Patrice Esnault

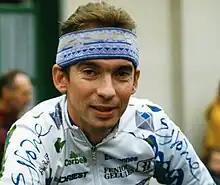
Patrice Esnault in 1994

Patrice Esnault (born 12 June 1961) is a French former professional racing cyclist. He rode in five editions of the Tour de France and four editions of the Vuelta a España, notably winning a stage of the 1990 Vuelta a España.